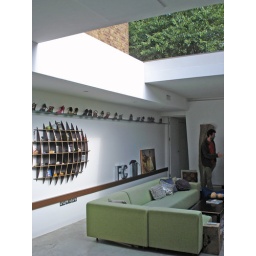
If it starts raining, a glass roof glides across the top of the living room in 17 seconds flat